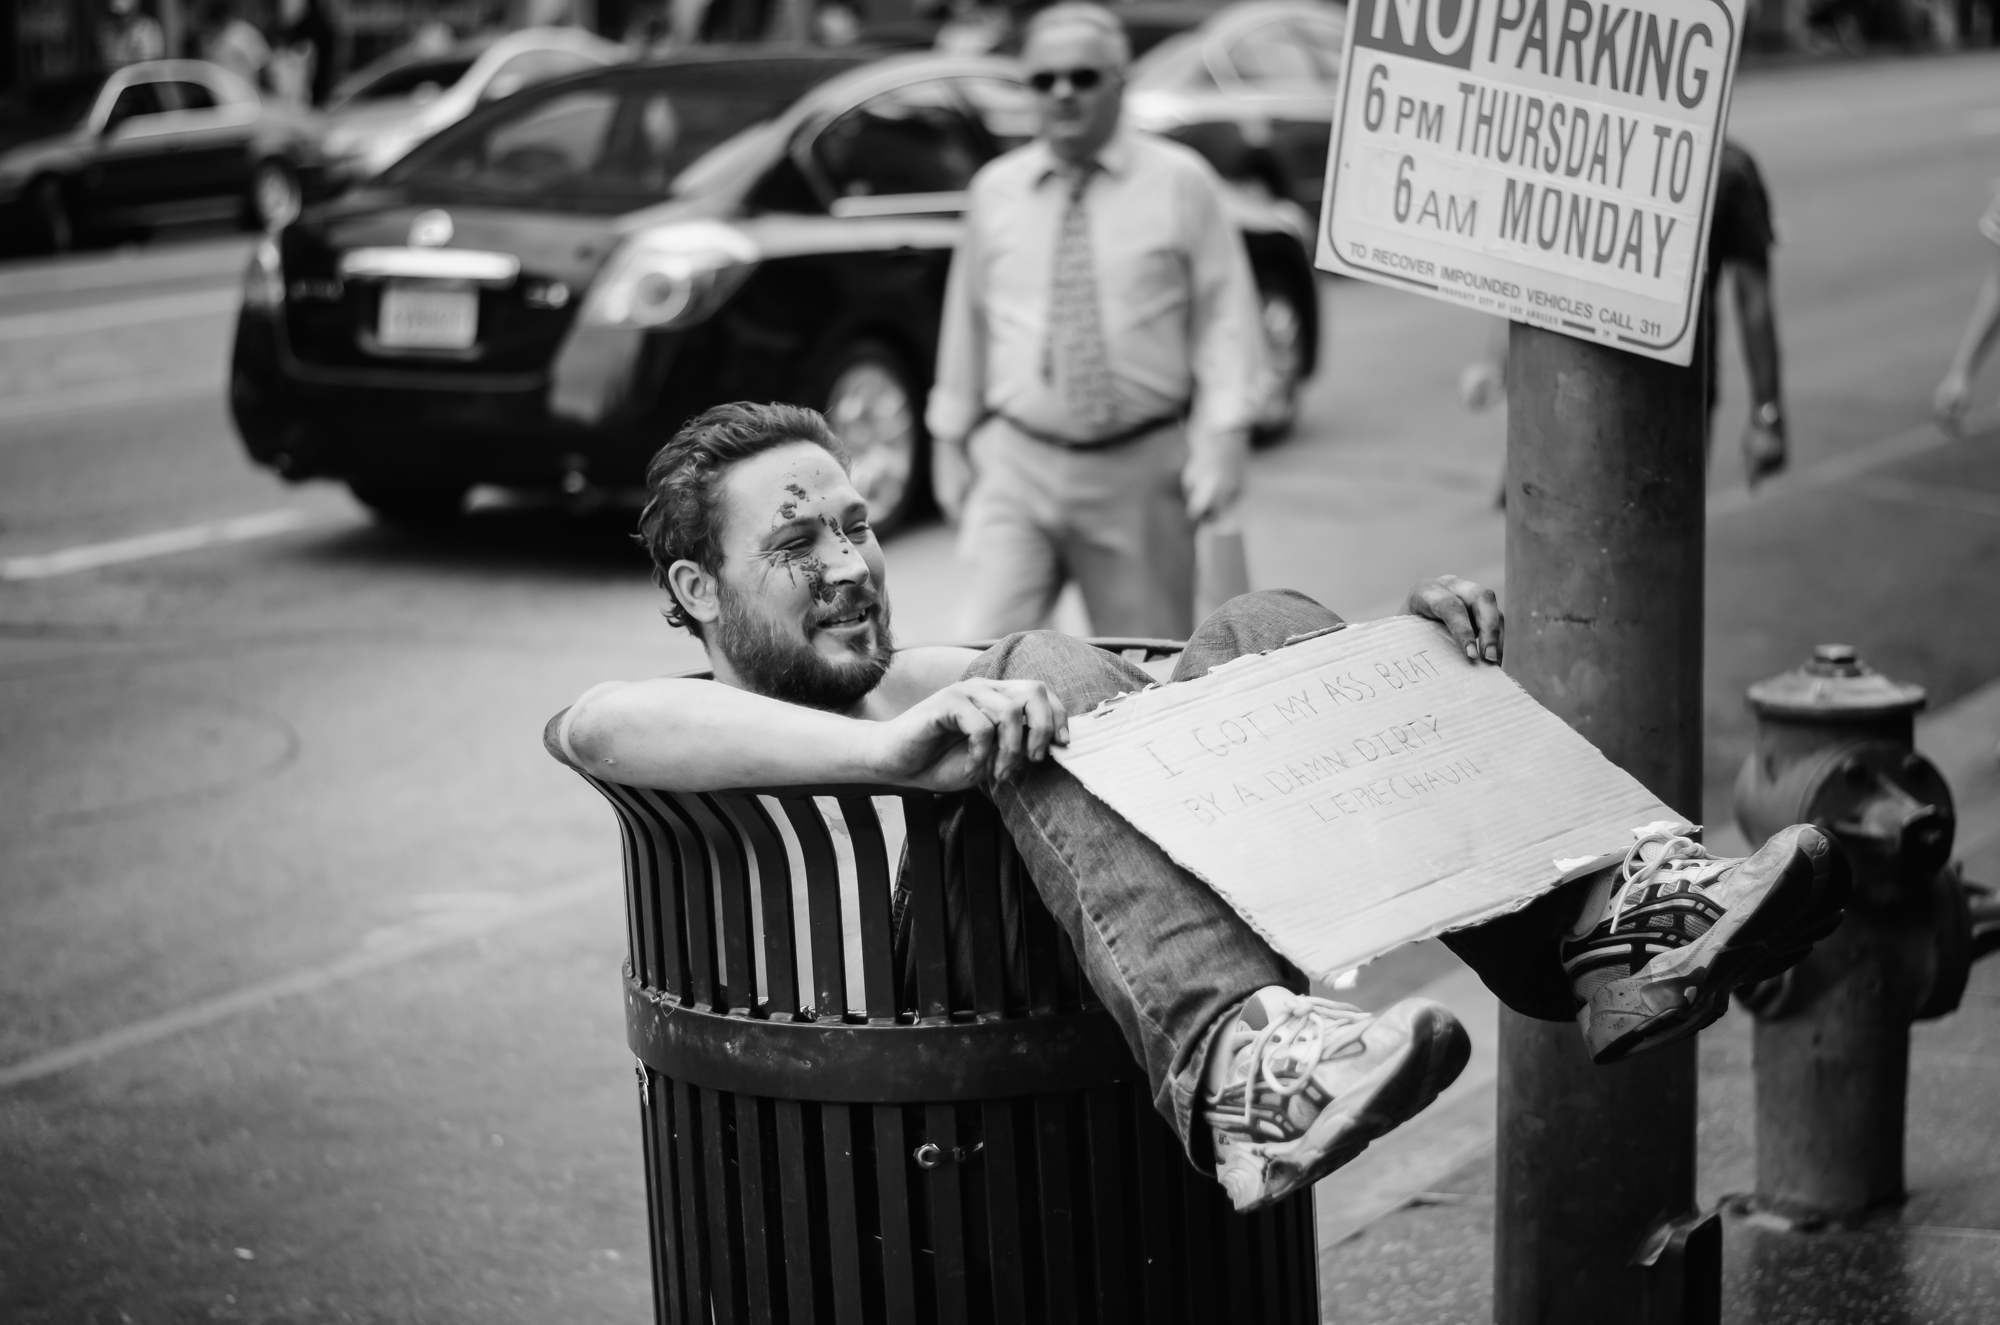
man, person, black and white, road, white, street, photography, black, monochrome, streetphotography, blackandwhite, blackwhite, infrastructure, photograph, streetphoto, losangeles, streetpassionaward, nikond7000, interaction, monochrome photography